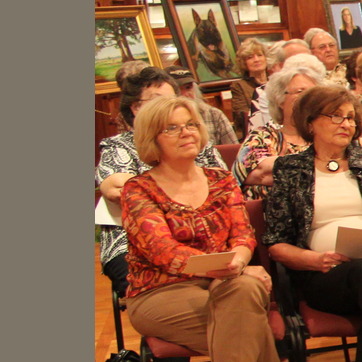
Material: skin